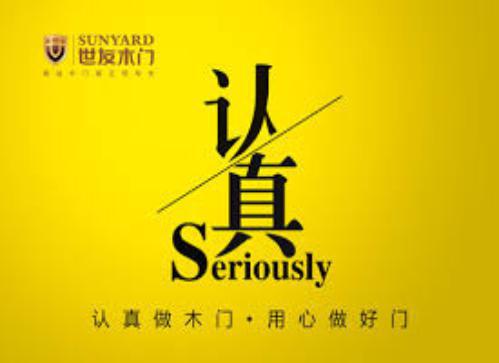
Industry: Necessities